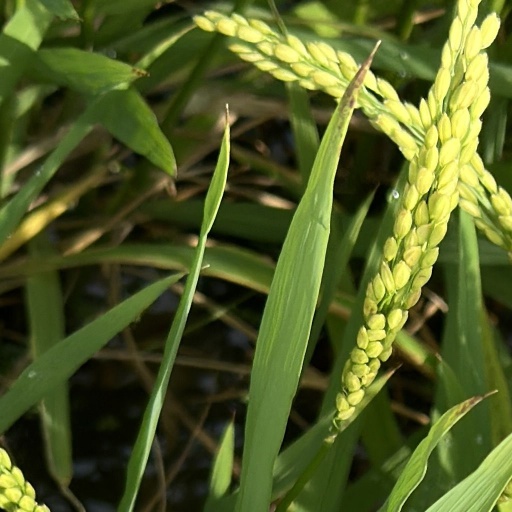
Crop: rice